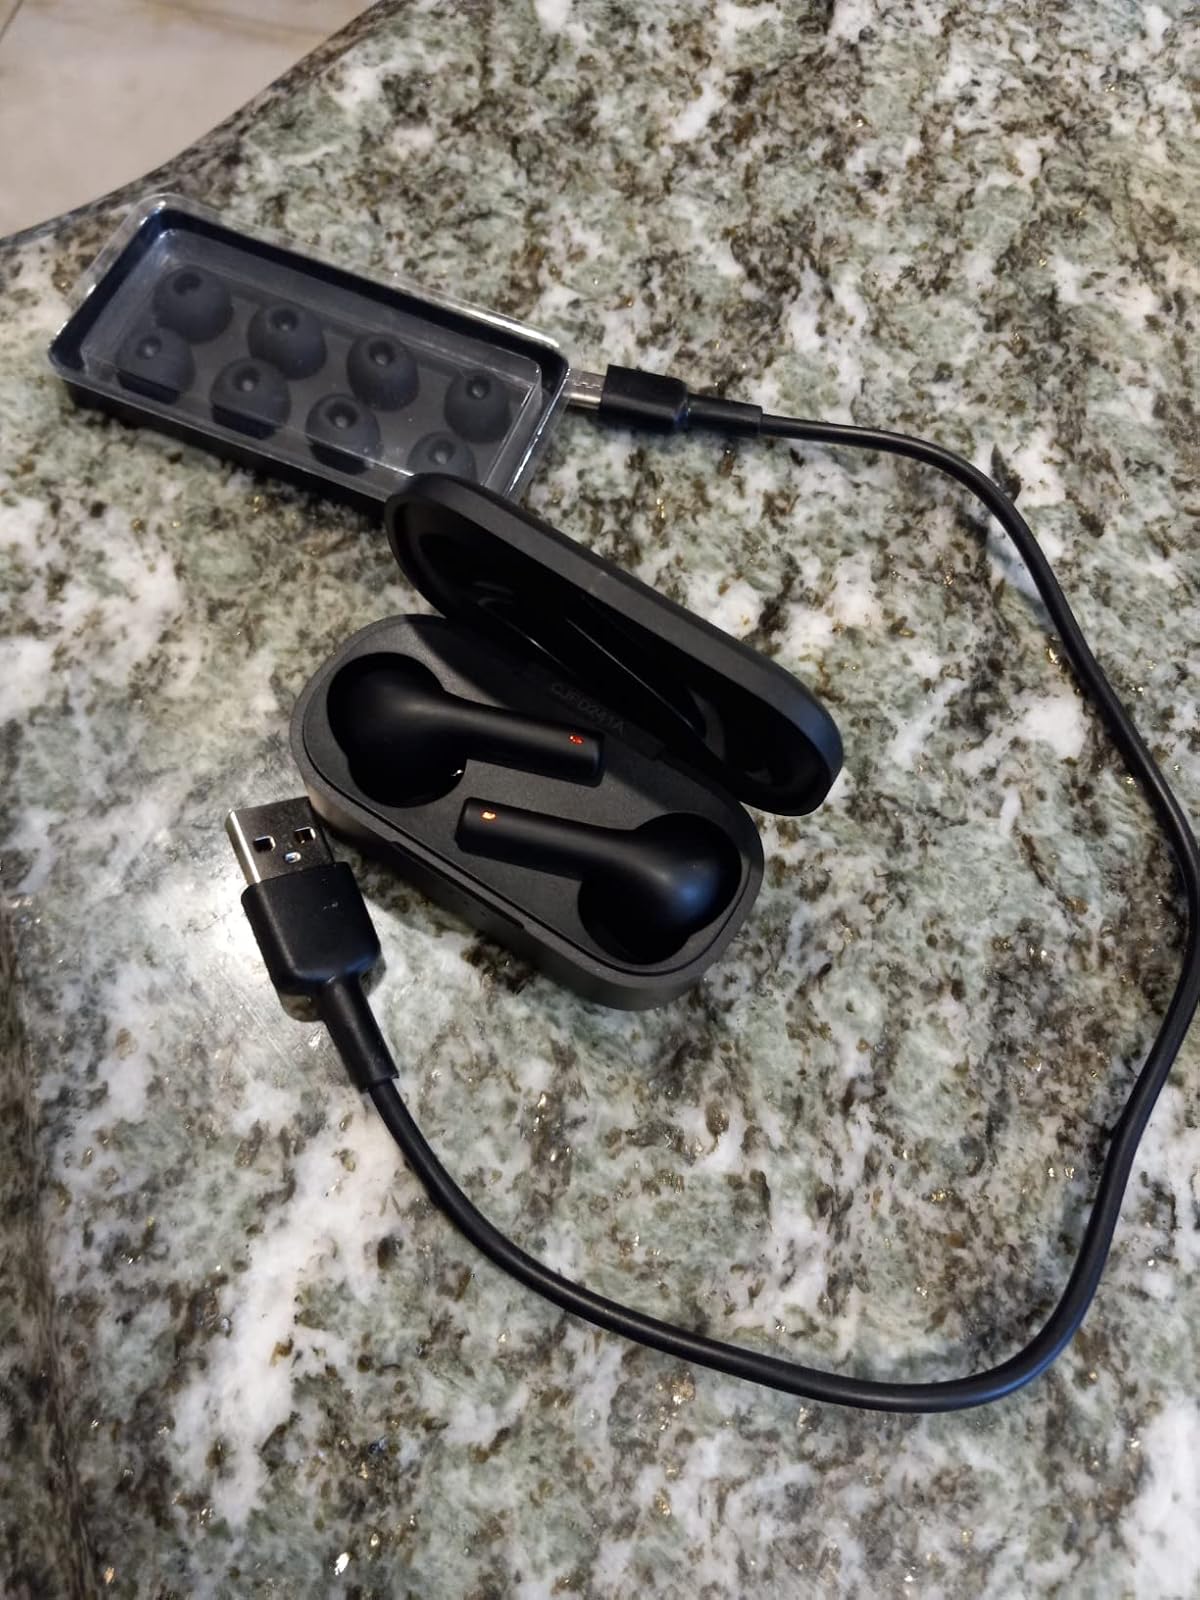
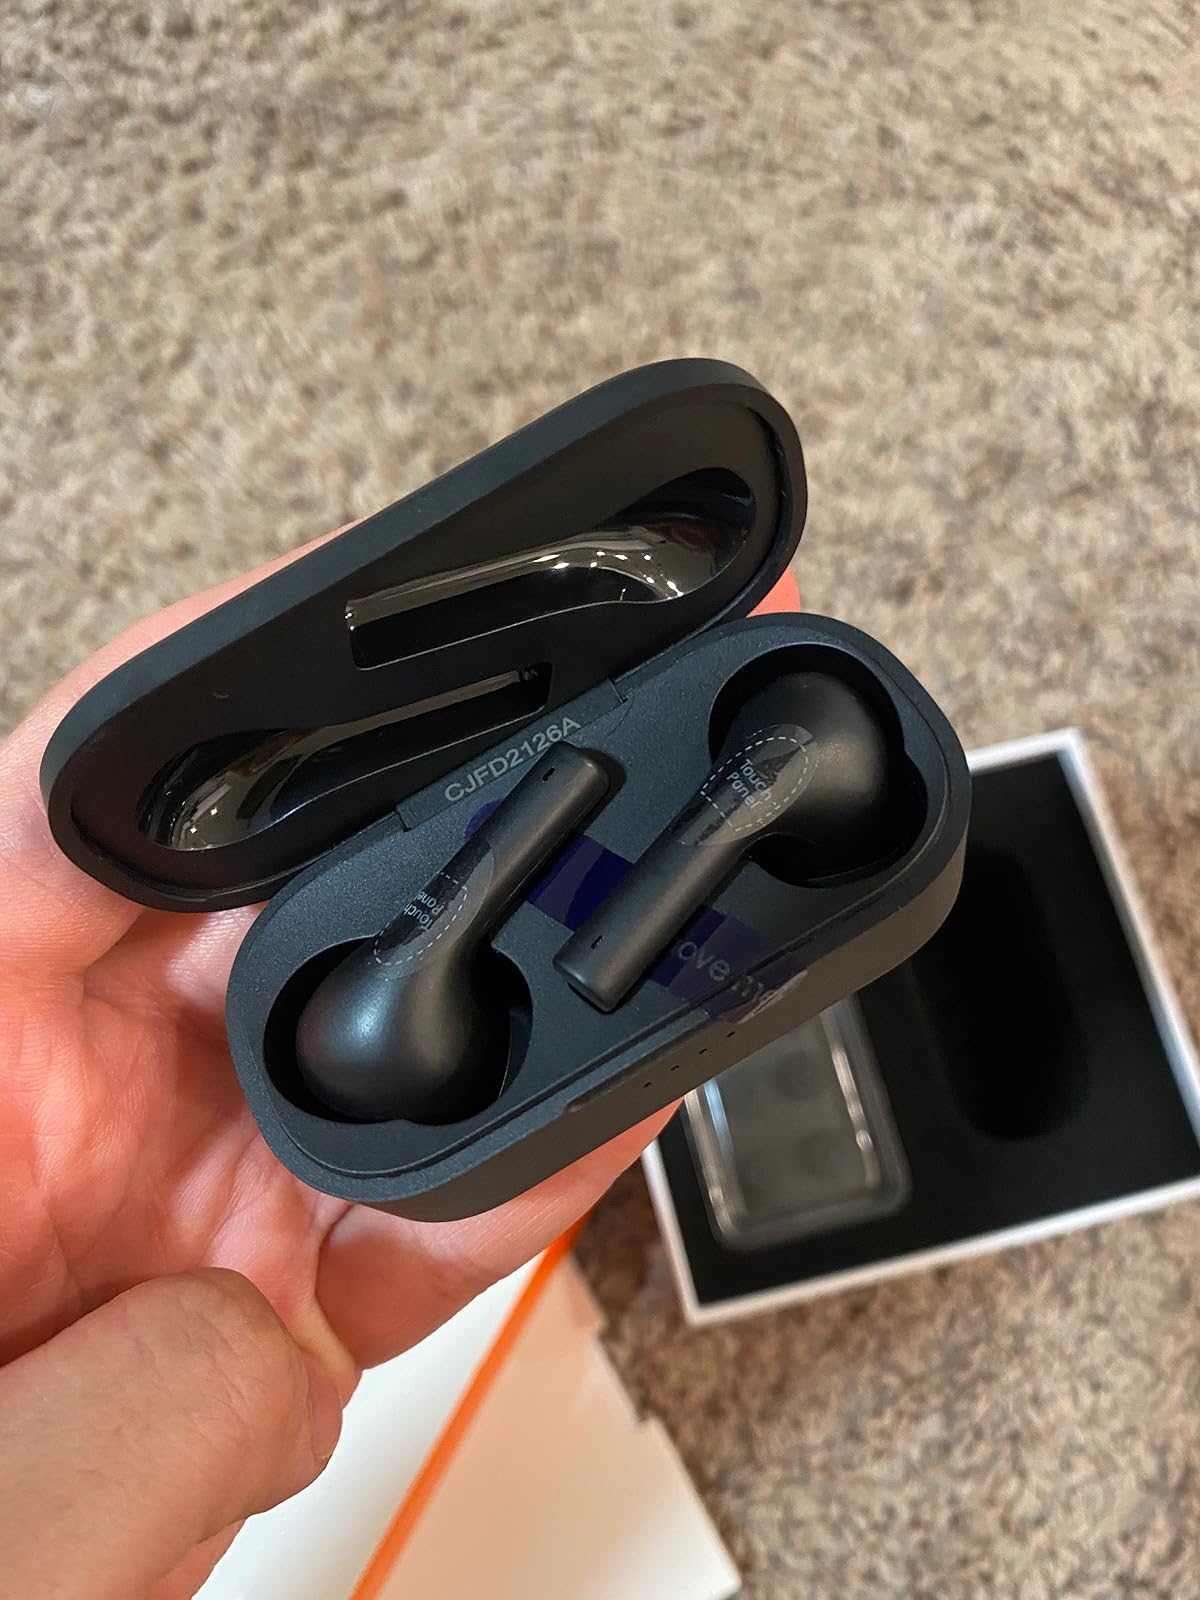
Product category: earbuds
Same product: yes